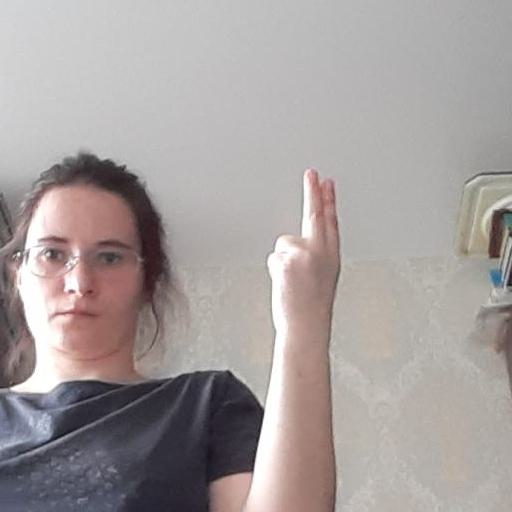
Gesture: two_up_inverted